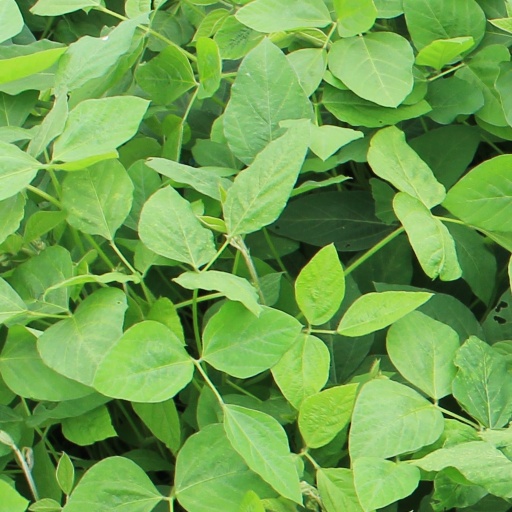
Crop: soybean